Zohreh Koudaei

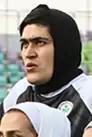
Zohreh Koudaei with Zob Ahan in 2019

Zohreh Koudaei (born 24 November 1989) is an Iranian footballer who plays as a goalkeeper for the Iran women's national team.